Artturi Leinonen

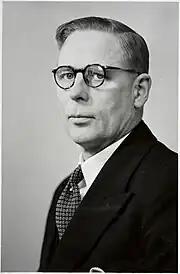
Artturi Leinonen in the early 1940s

Artturi Aleksanteri Leinonen (15 December 1888, Ylihärmä – 26 February 1963) was a Finnish schoolteacher, journalist, writer and politician. He was a Member of the Parliament of Finland from 1936 to 1939 and again from 1944 to 1945, representing the Agrarian League. Leinonen was an enthusiastic supporter of the Lapua Movement, but opposed the organization after it took a more radical turn. He helped prevent the Mäntsälä rebellion from escalating out of control.